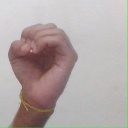
अक्षर: ऊ